Question: What color is the surface they are playing on?
Tambaya: Wana launi ce farfajiyar da suke wasa akai?
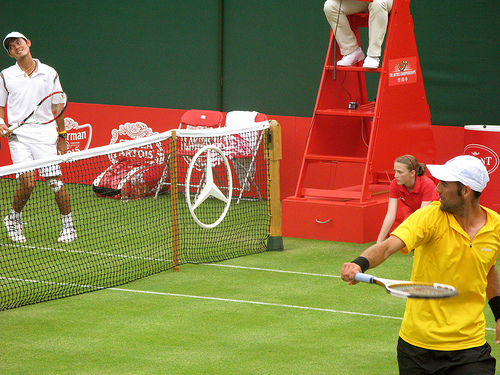
Answer: Green.
Amsa: Kore.